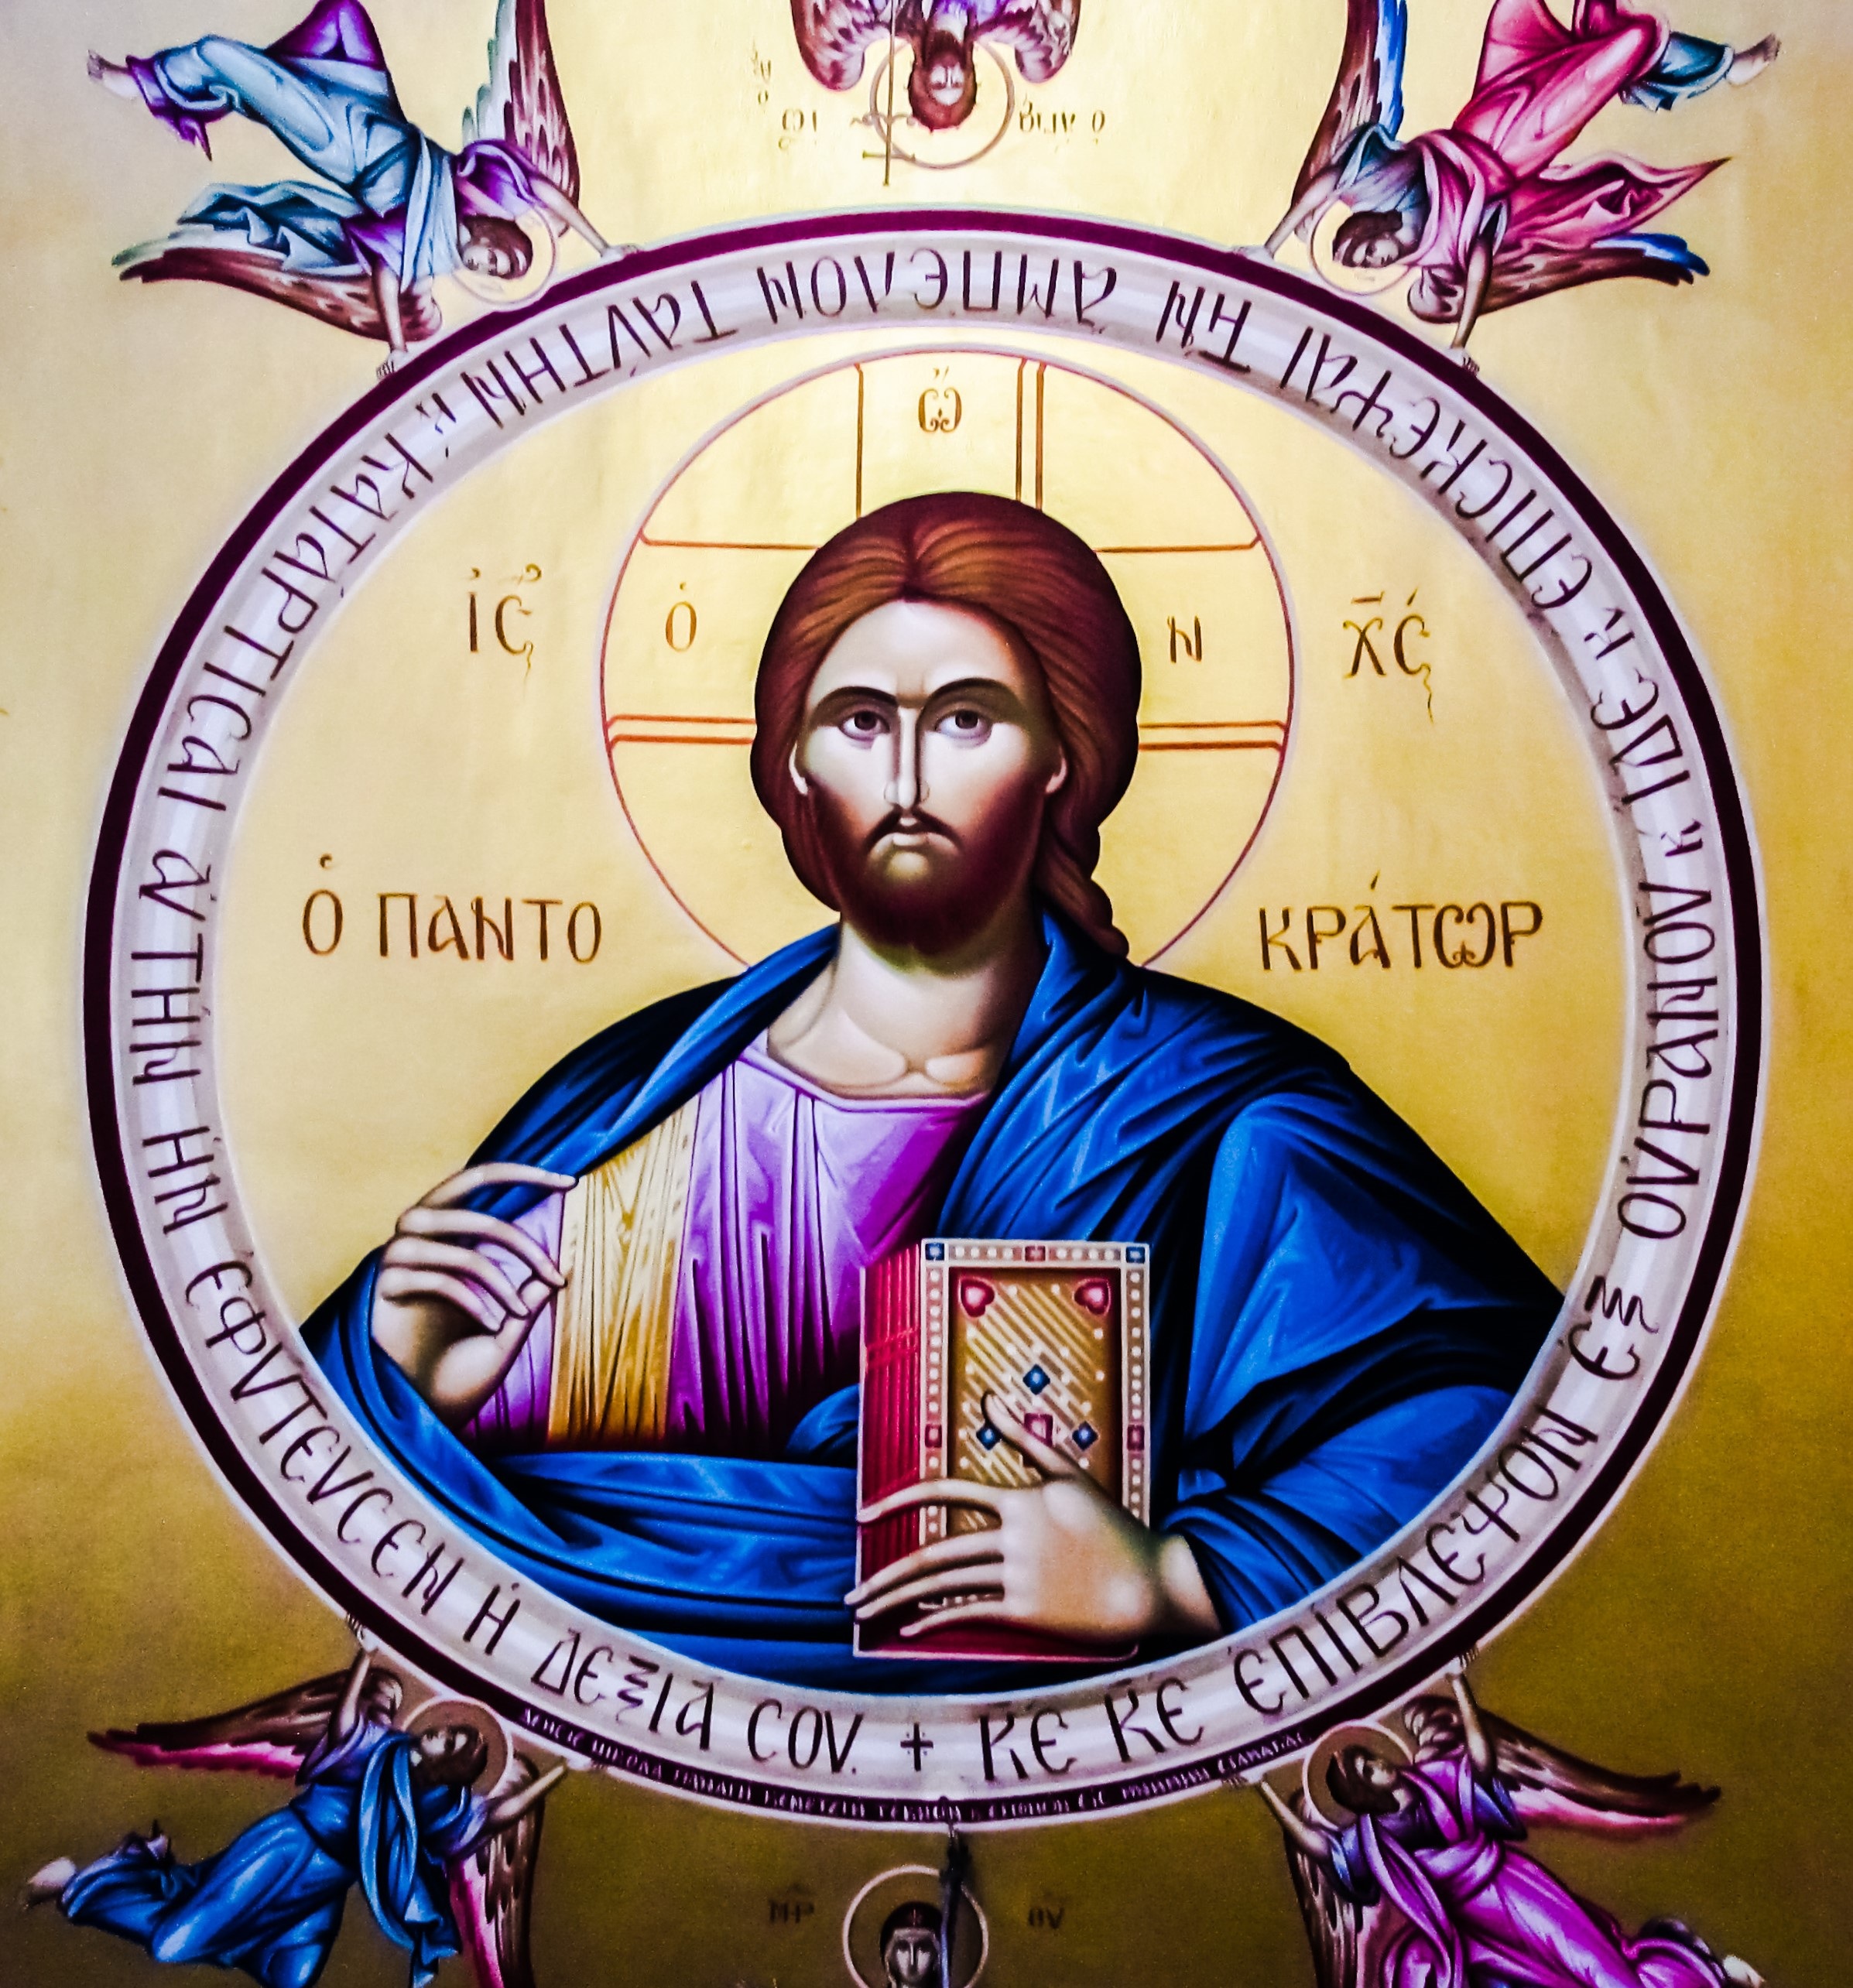
ceiling, religion, church, painting, art, iconography, angels, cyprus, pantocrator, jesus christ, ayia napa, ayios georgios